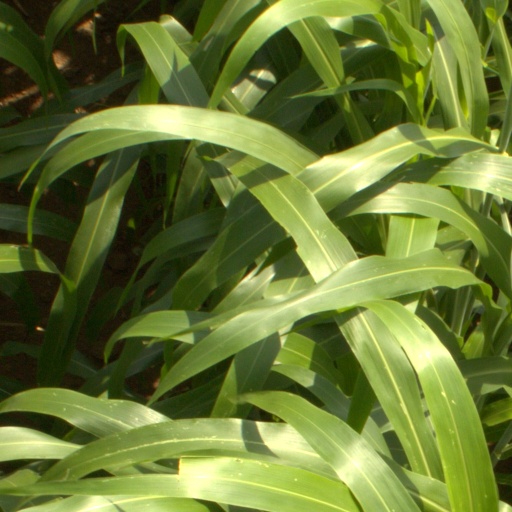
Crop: sorghum